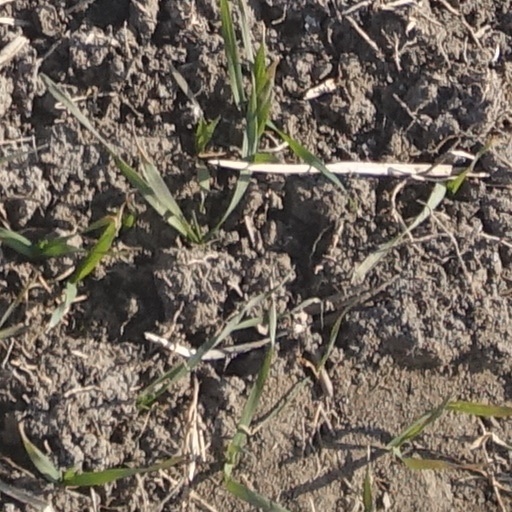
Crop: wheat